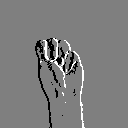
ASL letter: m